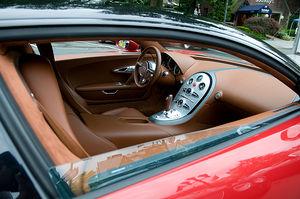
La Veyron 16.4 est une supercar du constructeur automobile français Bugatti produite de 2005 à 2015, atteignant la vitesse de 431,072 km/h dans sa version Super Sport, elle était alors la voiture de série la plus rapide du monde.